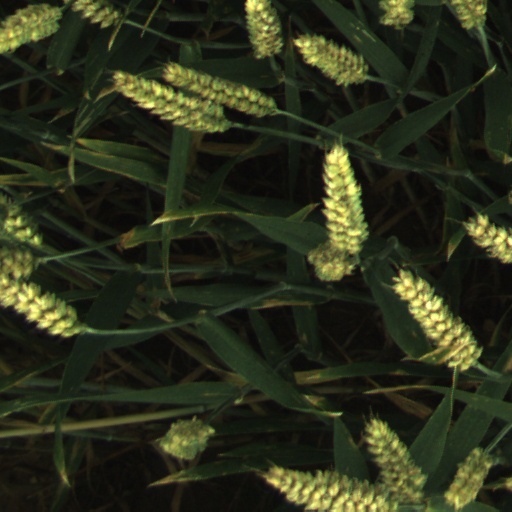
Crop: wheat